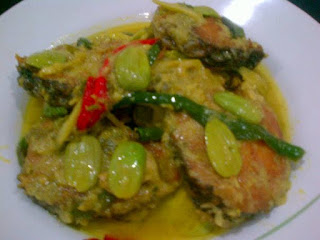
Label: gulai_ikan